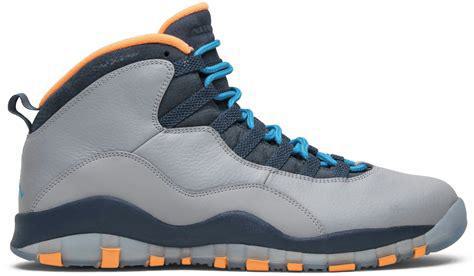
Brand: Jordan
Model: 10 Retro